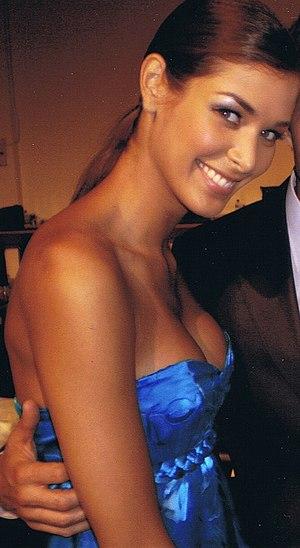
Dayana Mendoza, est un mannequin vénézuélienne, qui est devenue Miss Univers 2008.
Miss Univers est un concours international de beauté féminine réservé aux jeunes femmes âgées de 18 à 28 ans. Fondé en 1952 par la compagnie américaine de vêtement californien Pacific Mills, il est organisé par WME/IMG depuis 2015. Selon un rituel bien rodé, les jeunes femmes défilent d'abord en maillot de bain, puis en robe de soirée et se prêtent au jeu des questions-réponses avec les juges.